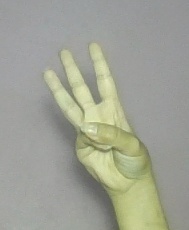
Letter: thaa